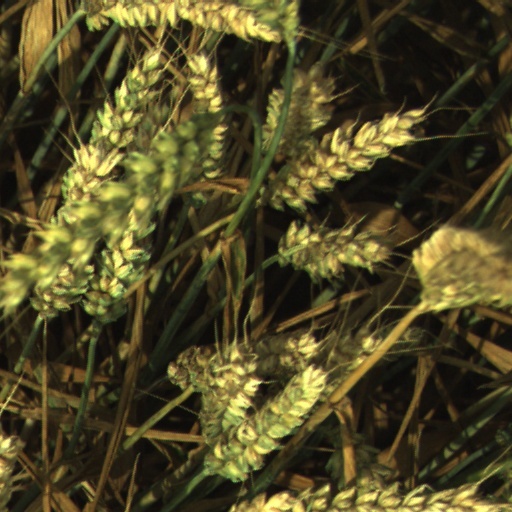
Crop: wheat